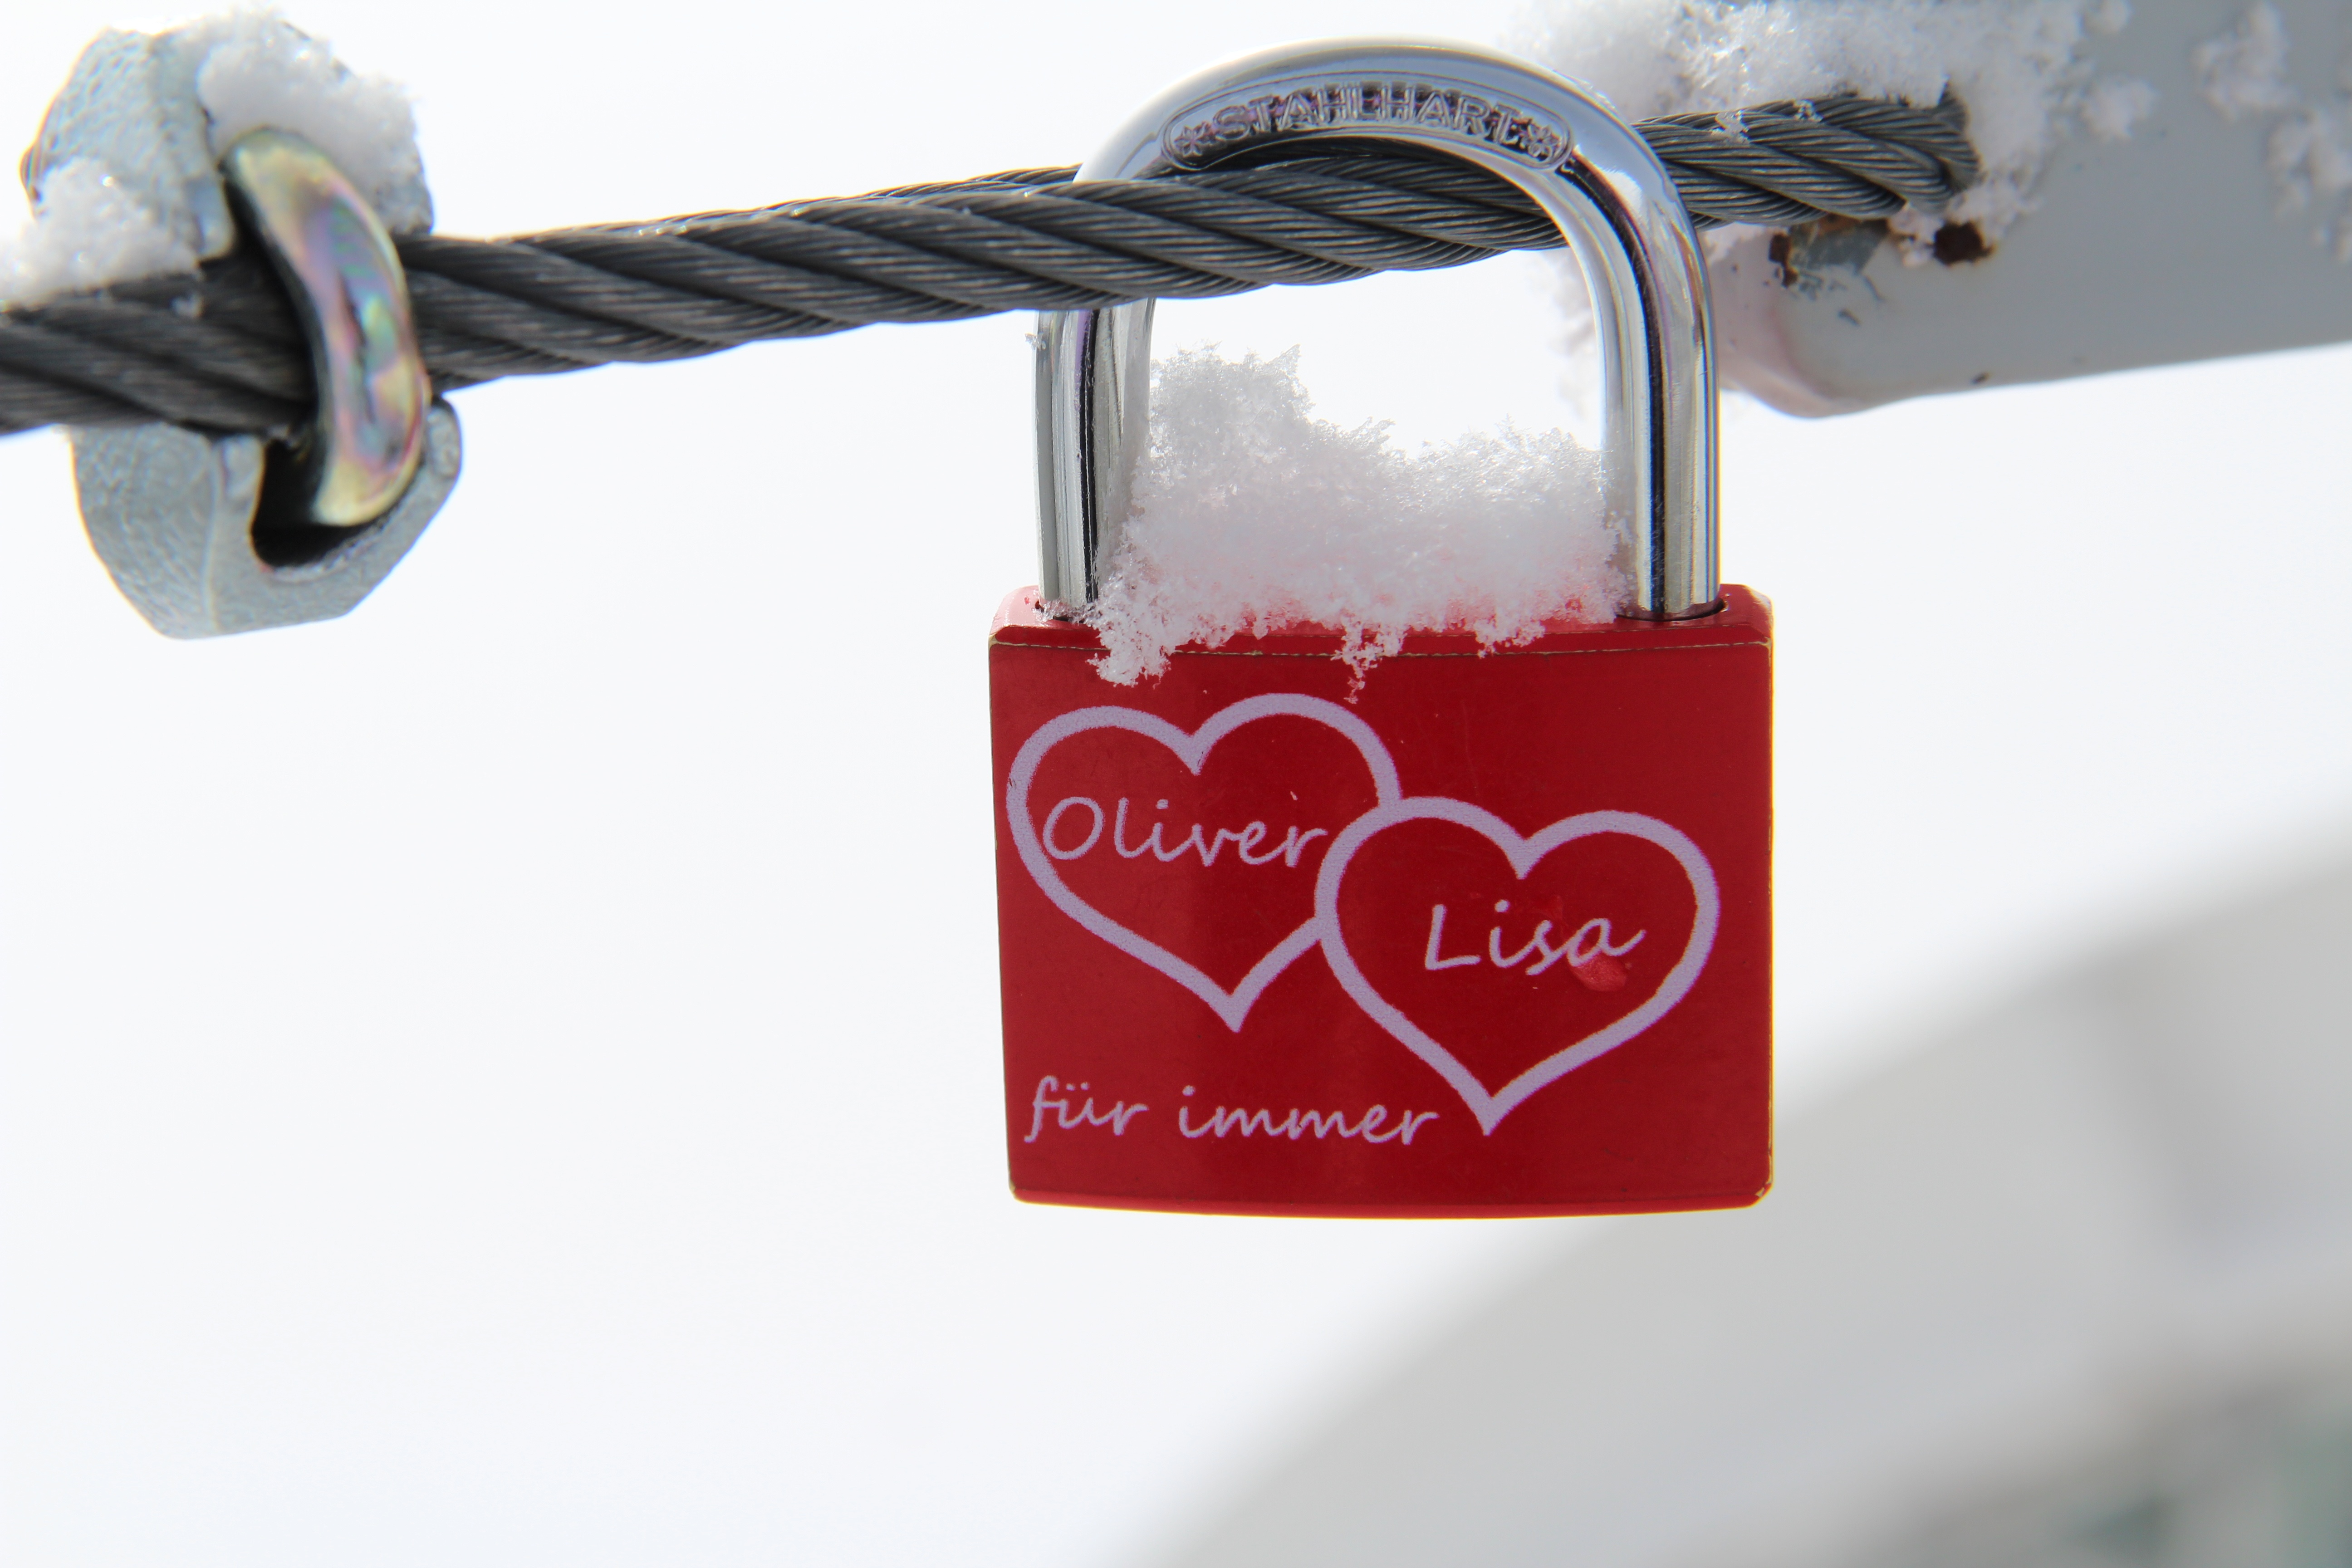
snow, winter, love, heart, red, lighting, brand